Bill Gillespie (journalist)

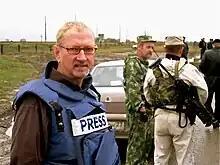
Gillespie in Chechnya in 2004

Bill Gillespie (born March 10, 1946), is a Canadian journalist and author. He was security correspondent for CBC News and a former bureau chief of CBC Radio's Moscow bureau. As a foreign correspondent, Gillespie reported extensively from Afghanistan, Iraq, Chechnya and the Russian Caucuses, relaying information on the fall of the Taliban, the dismantling of Saddam Hussein's statue in Baghdad's central square, and the deadly siege of Beslan School Number One.